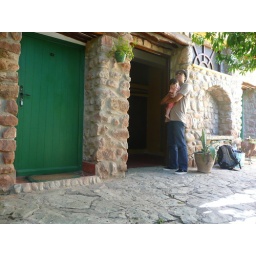
by the green door